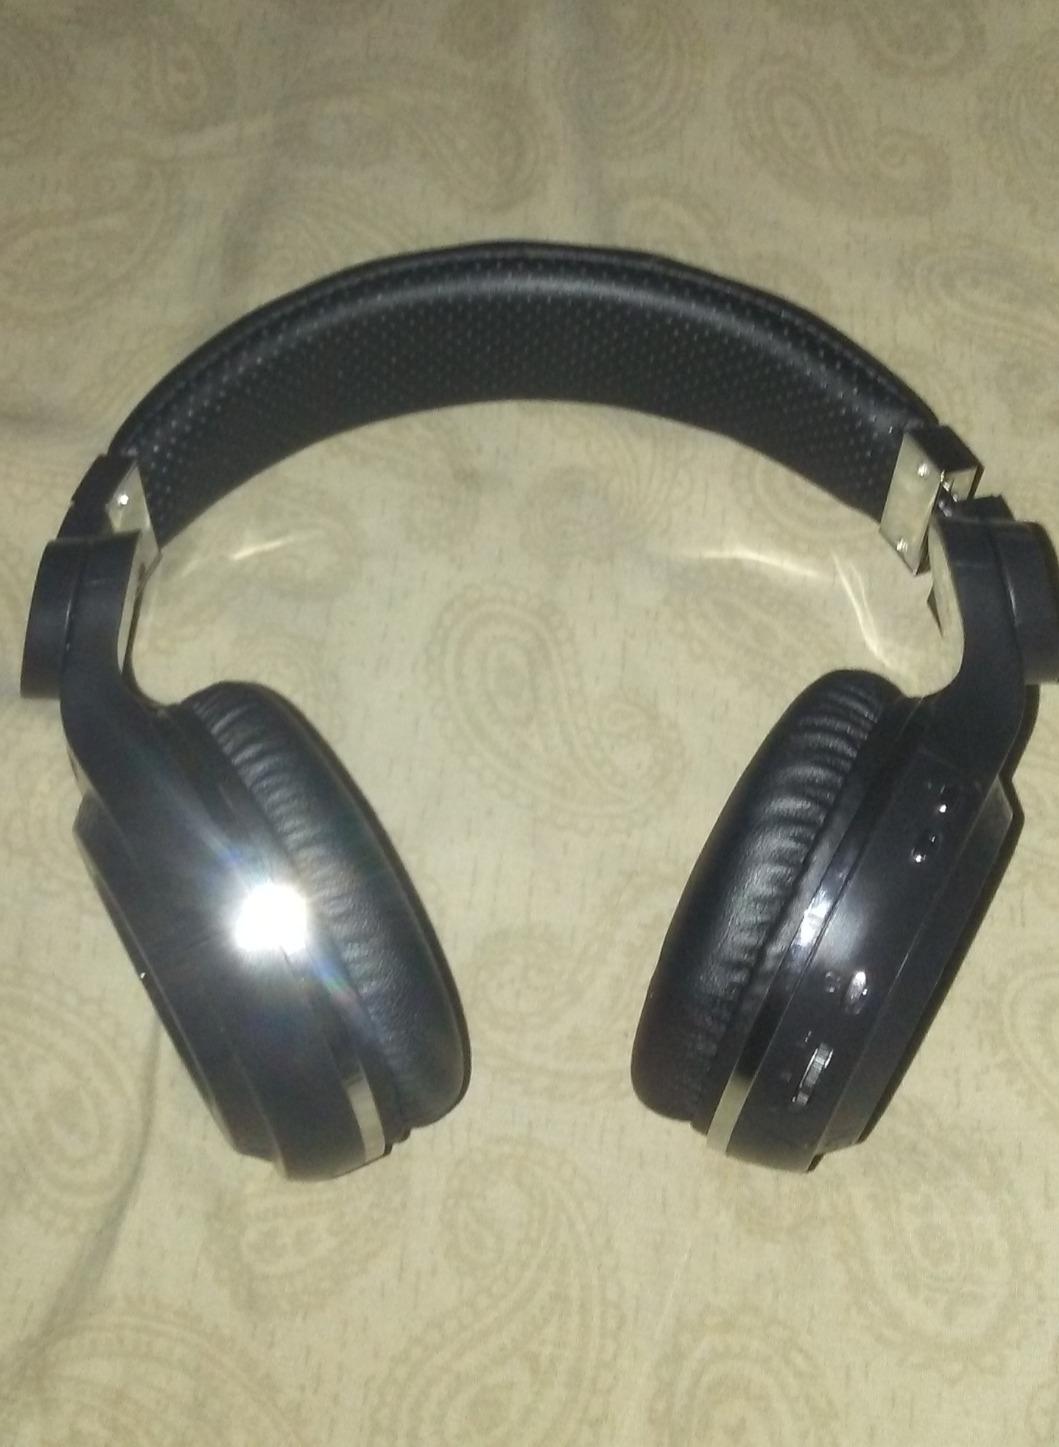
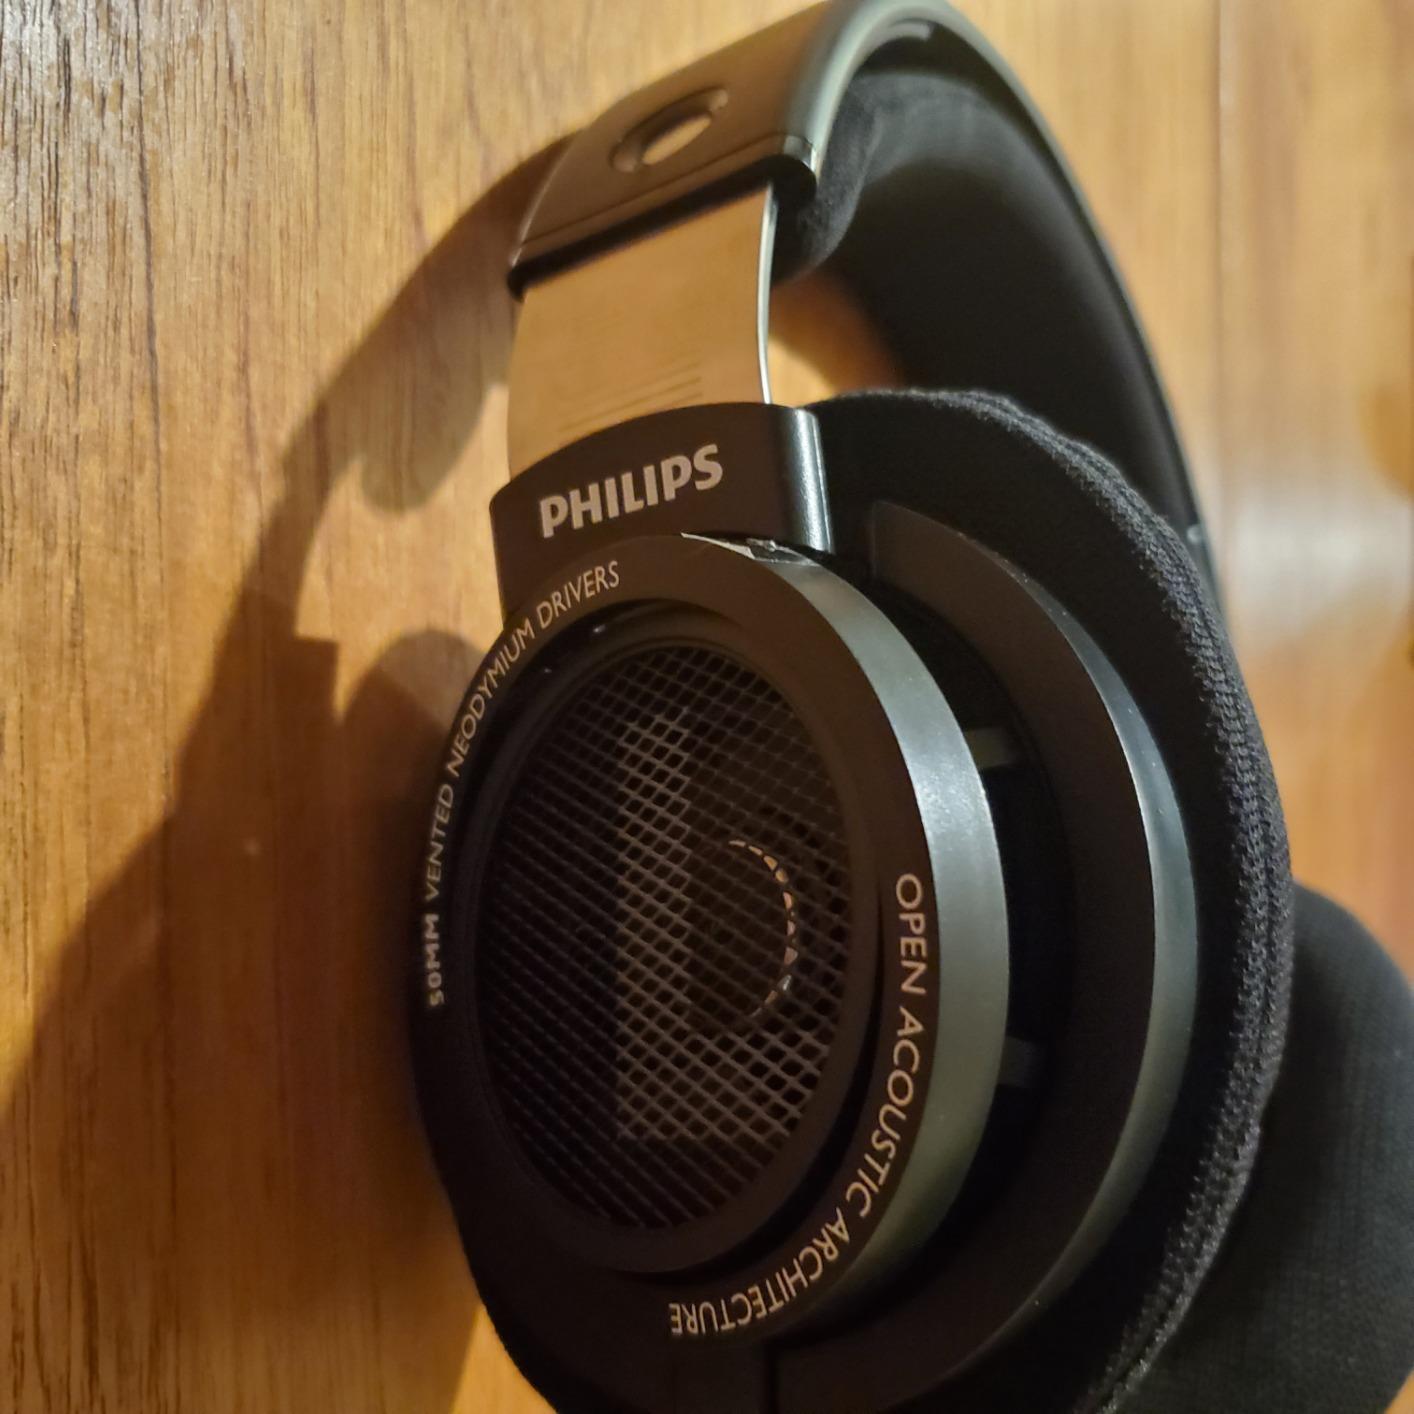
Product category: headphones
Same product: no